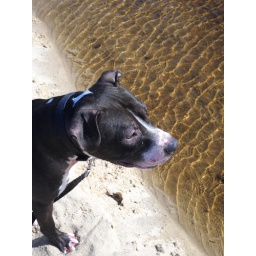
zarr (pitt bull) standing beside a pool of water